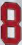
Number: 8